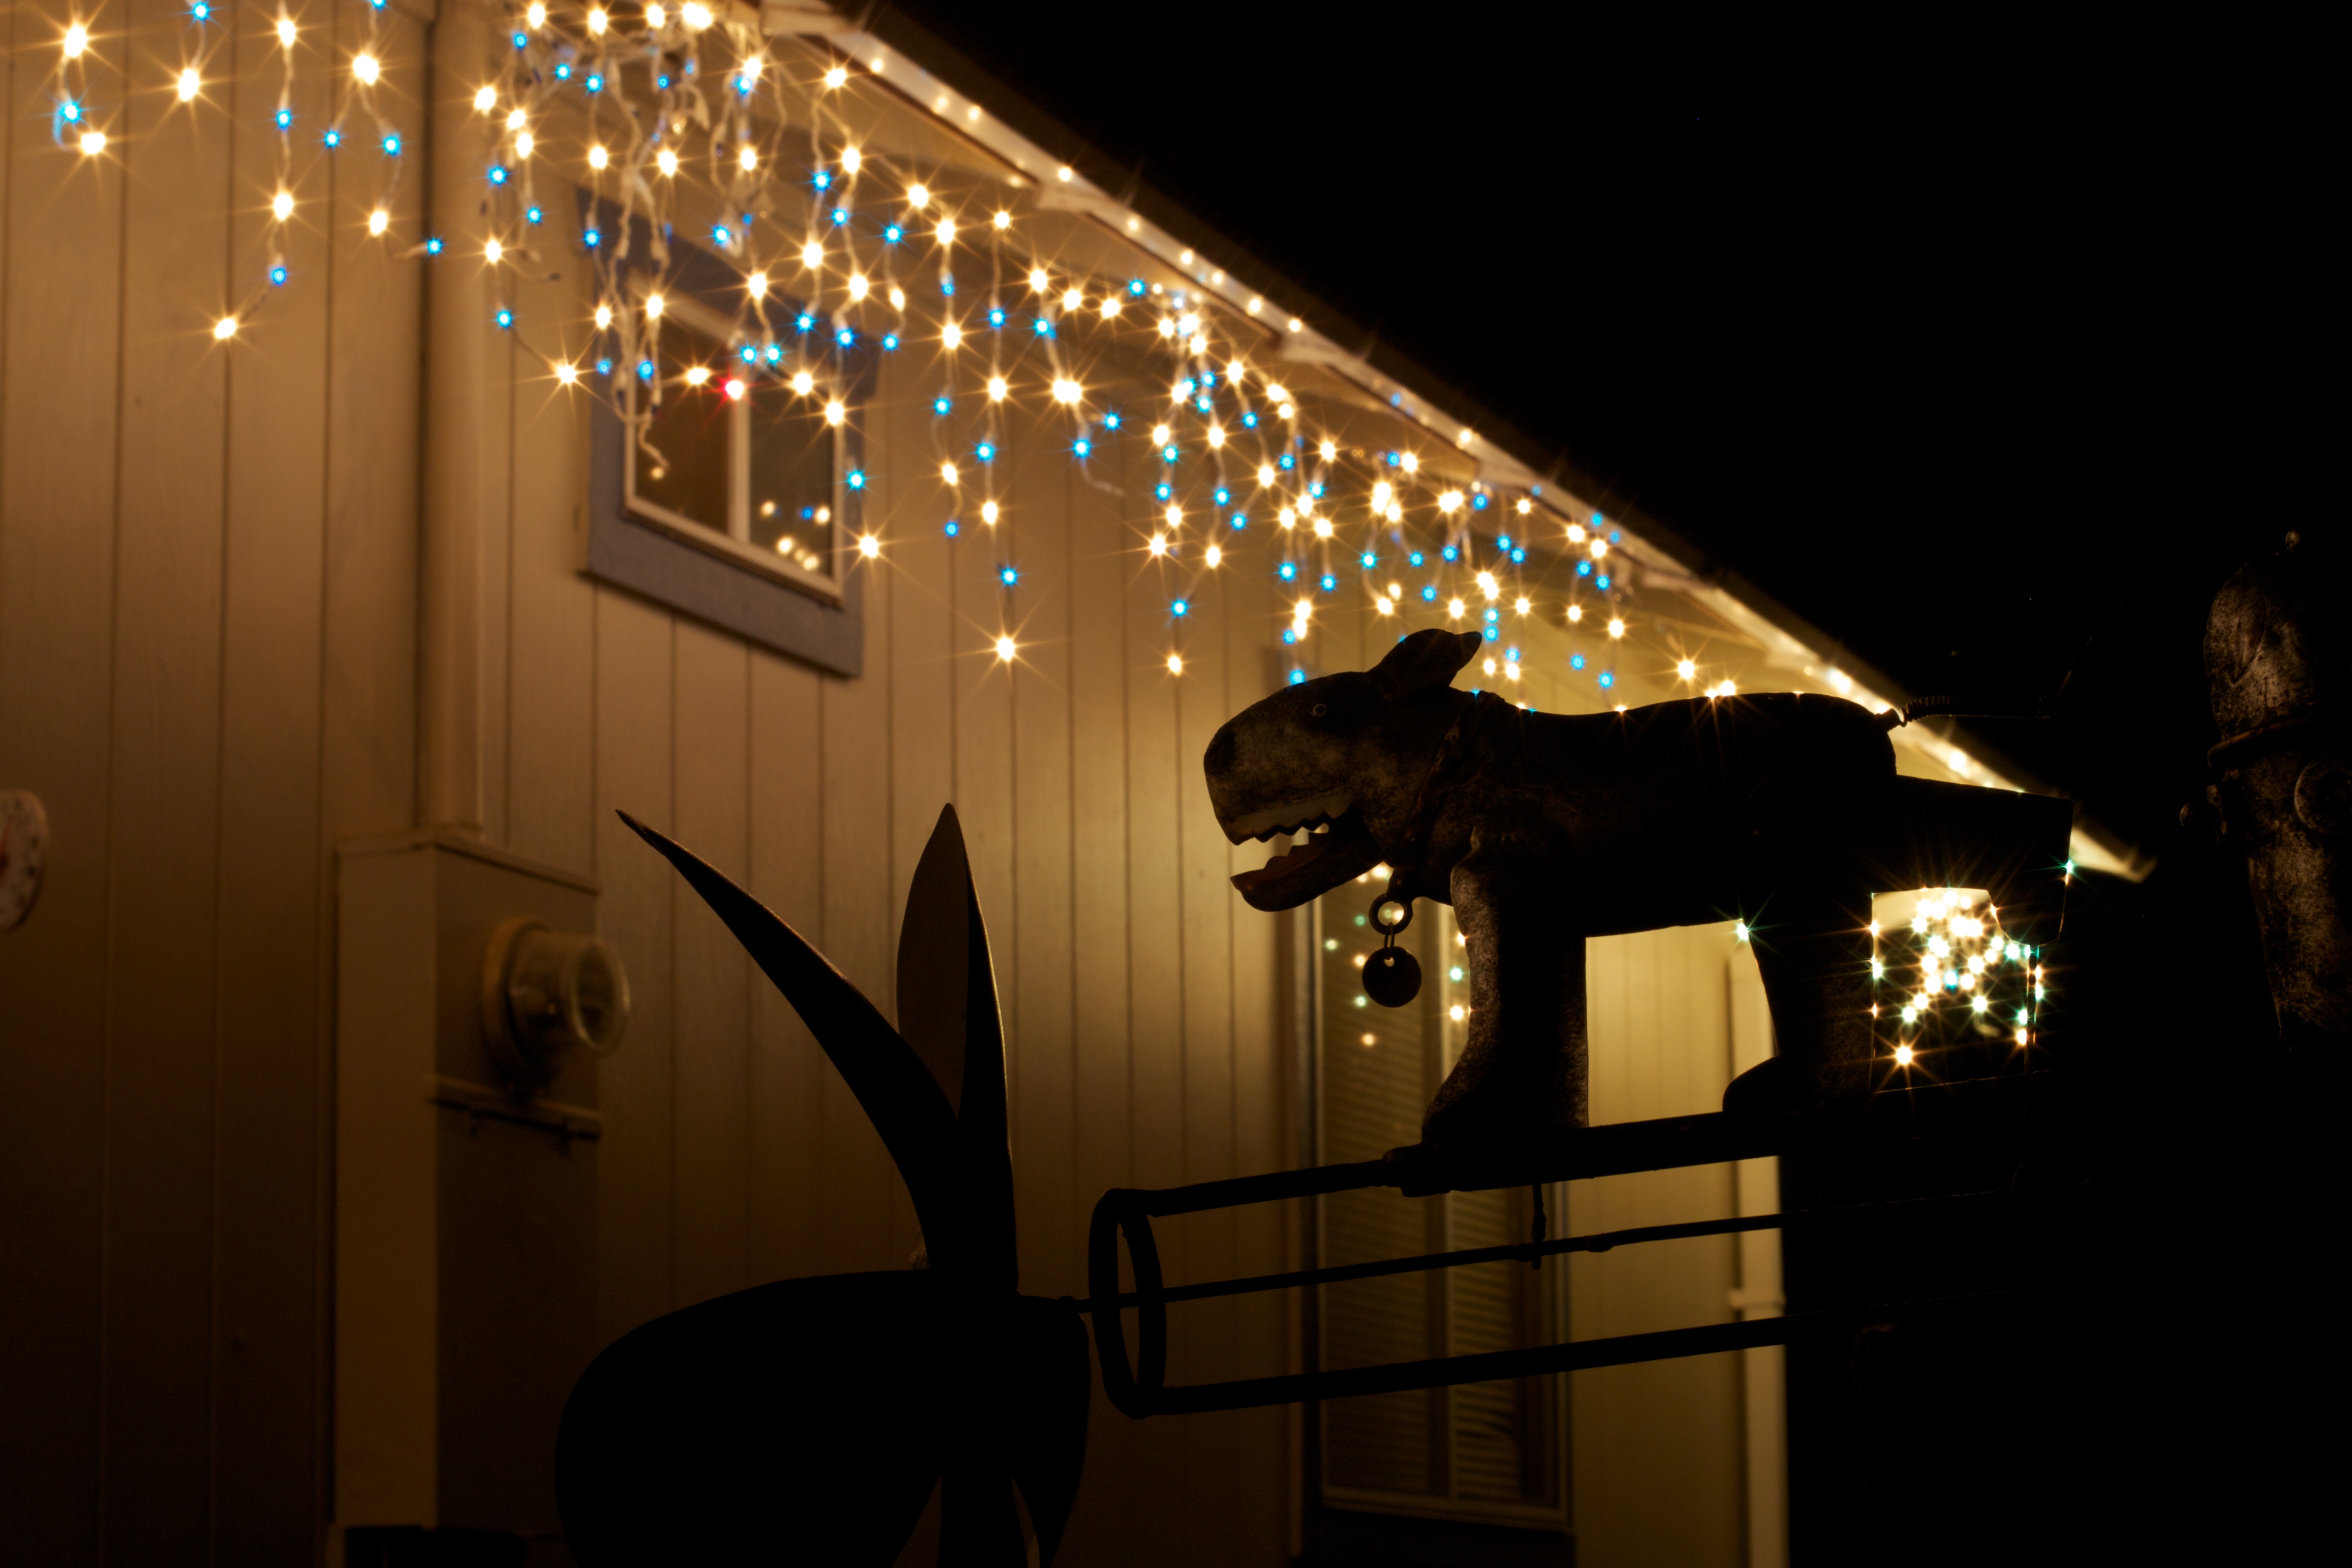
light, night, darkness, lighting, spike